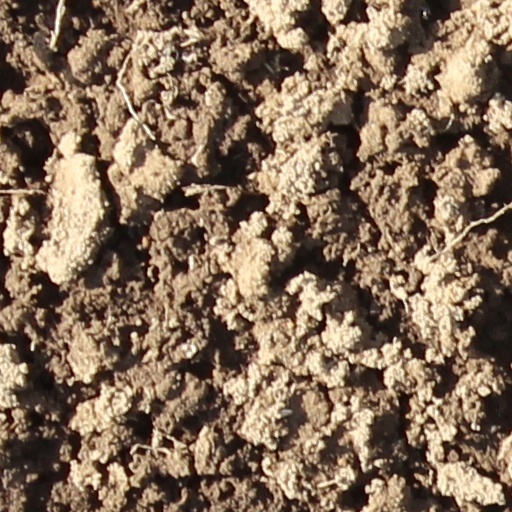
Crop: wheat